Answer in natural language. How many Televisions are visible in the scene? Choose between the following options: 1, 2, 4, 0 or 3
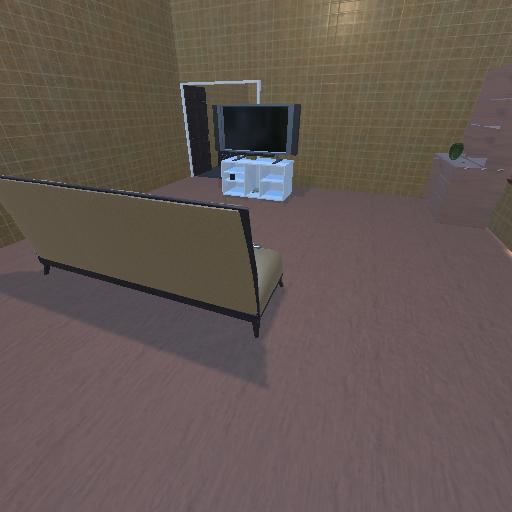
<answer>1</answer>